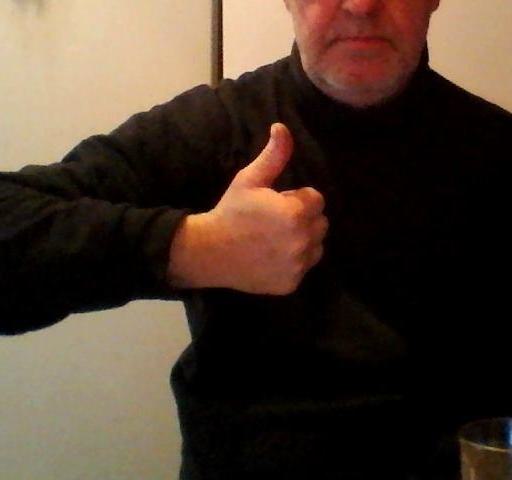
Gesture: like